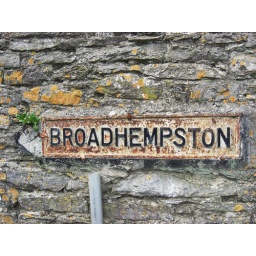
Old cast iron road sign in the village of Broadhempston South Devon